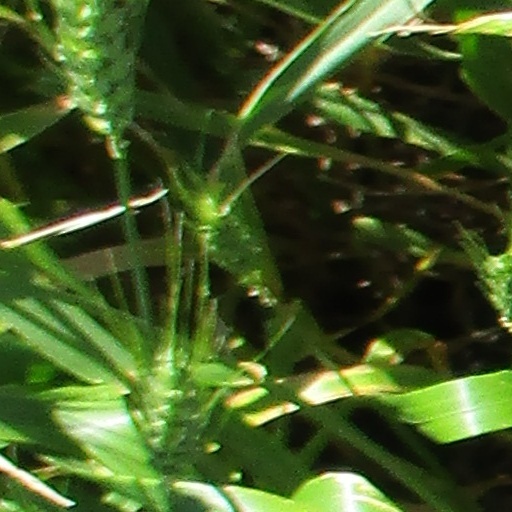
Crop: wheat